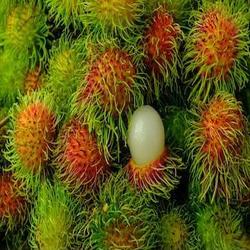
Label: Rambutan